Metriorhynchus

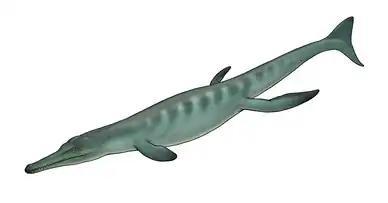
Life reconstruction of "Metriorhynchus brevirostris"

The genera "Purranisaurus" and "Suchodus" have been considered junior synonyms of "Metriorhynchus". Recent phylogenetic analyses however, do not support the monophyly of "Metriorhynchus", as believed during the 1860s-2010.